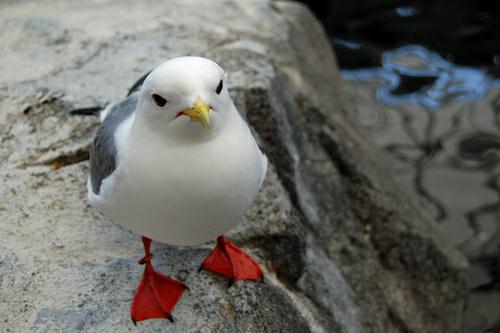
A photo of a red legged kittiwake